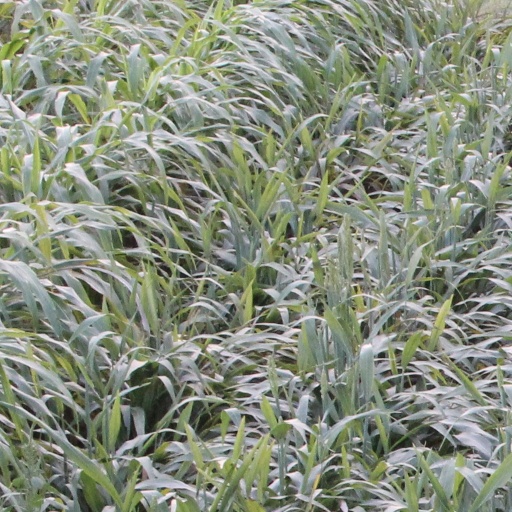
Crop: sorghum